Parish church of Kainach bei Voitsberg

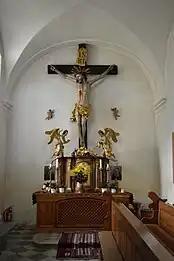
The altar of the cross in the side chapel.

The new municipal coat of arms, awarded on March 20, 2016, takes a more direct reference and shows a church representing the parish church. The blazon of this coat of arms reads: "In the shield divided by a slanting silver, black-flooded wave beam above in red silver crossed hammers and iron, below in green a silver church, its right-handed pointed-helmeted tower together with attached cross with four black pierced high rectangular windows one above the other, the nave with each black pierced gate and four rectangular windows above it." The church is the parish church.